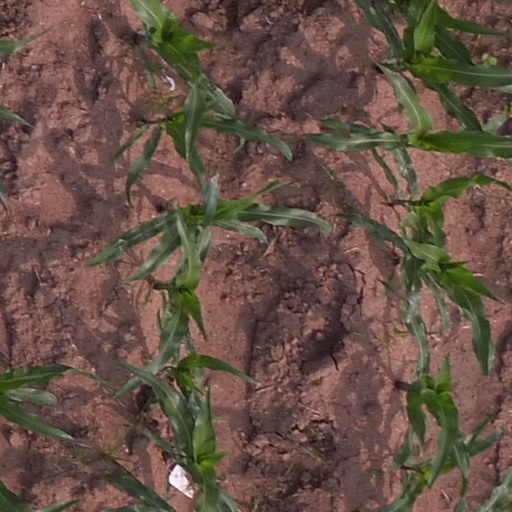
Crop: maize; corn